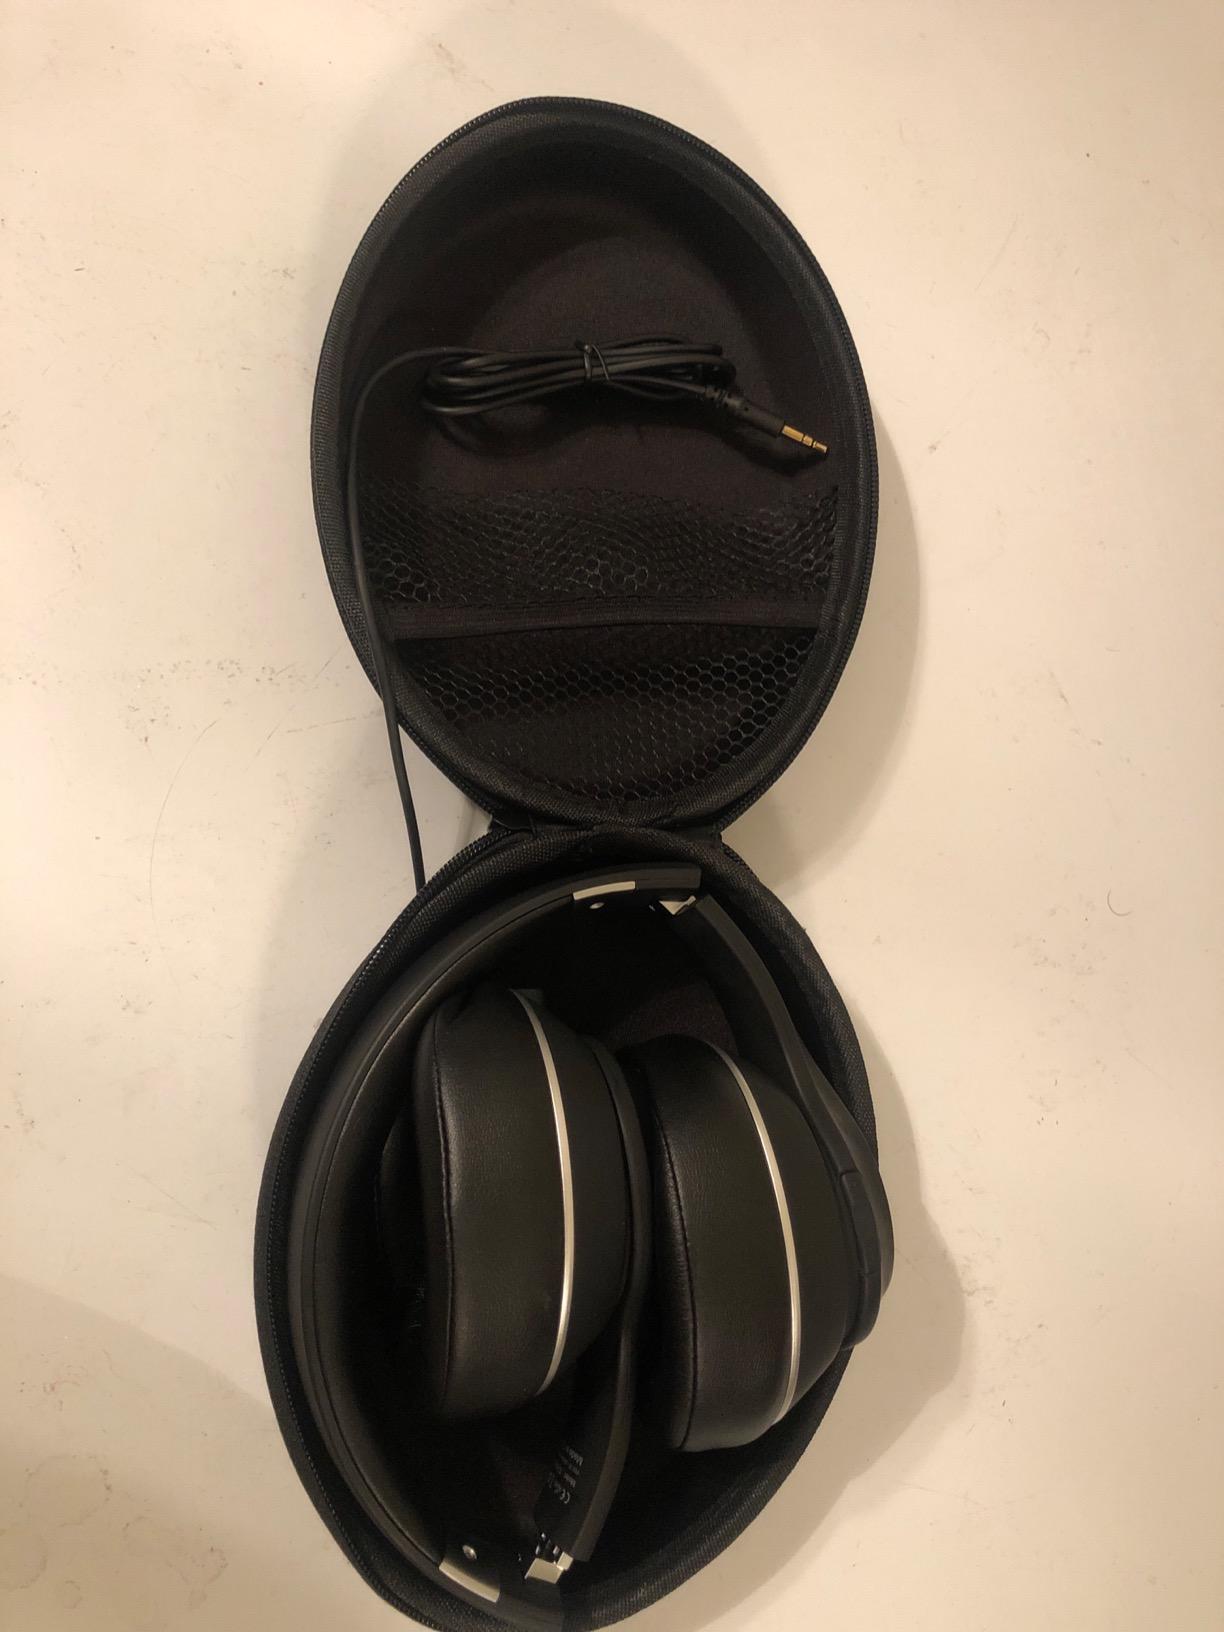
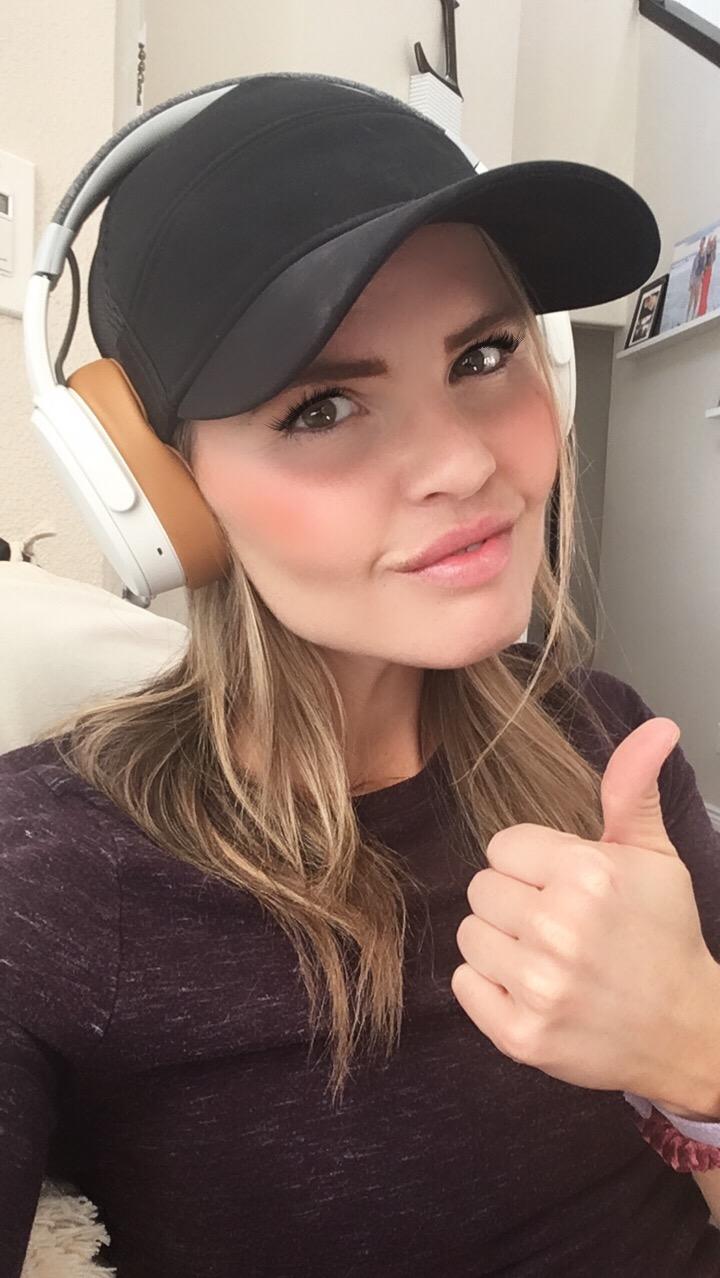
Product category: headphones
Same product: no